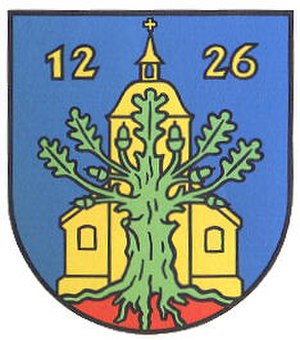
Adenbüttel
Coat of arms of Adenbüttel
Adenbüttel er en kommune i den sydlige del af Landkreis Gifhorn i den tyske delstat Niedersachsen. Den ligger i den nordvestlige del af amtet Papenteich. I kommunen Adenbüttel ligger ud over Adenbüttel landsbyen Rolfsbüttel